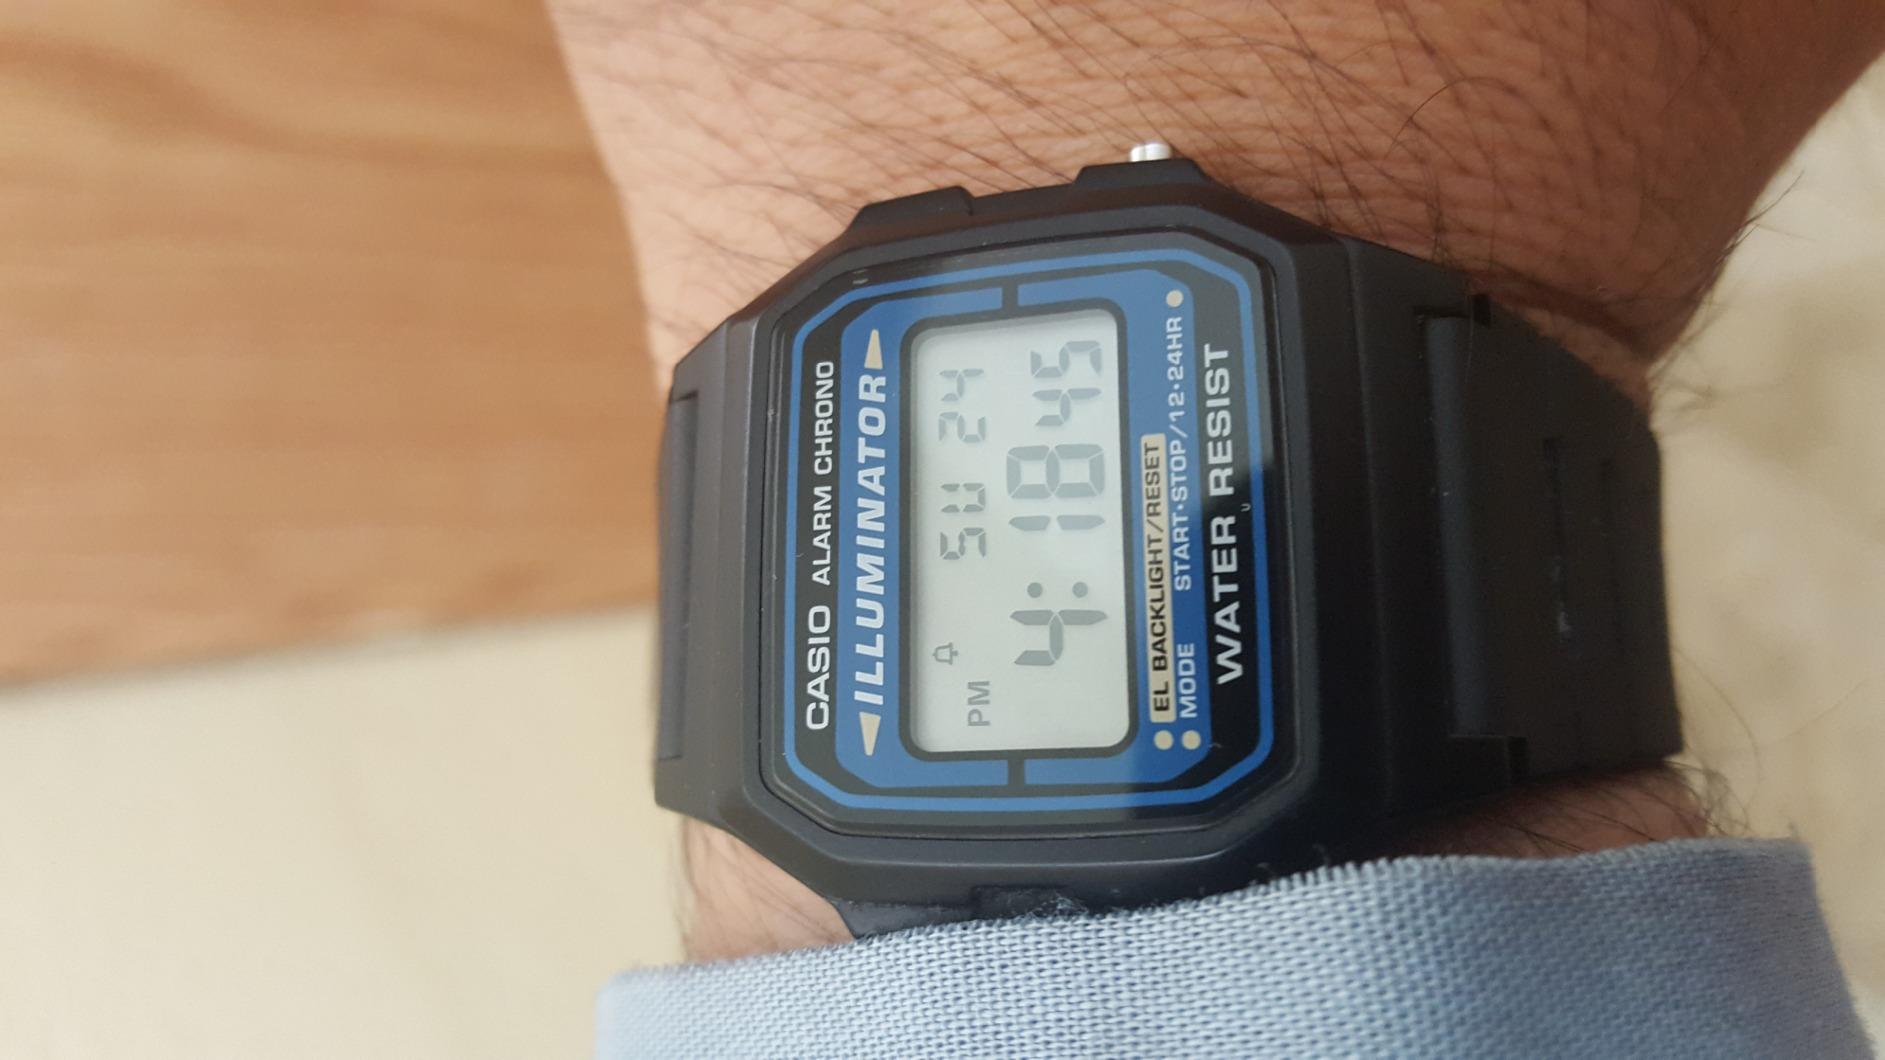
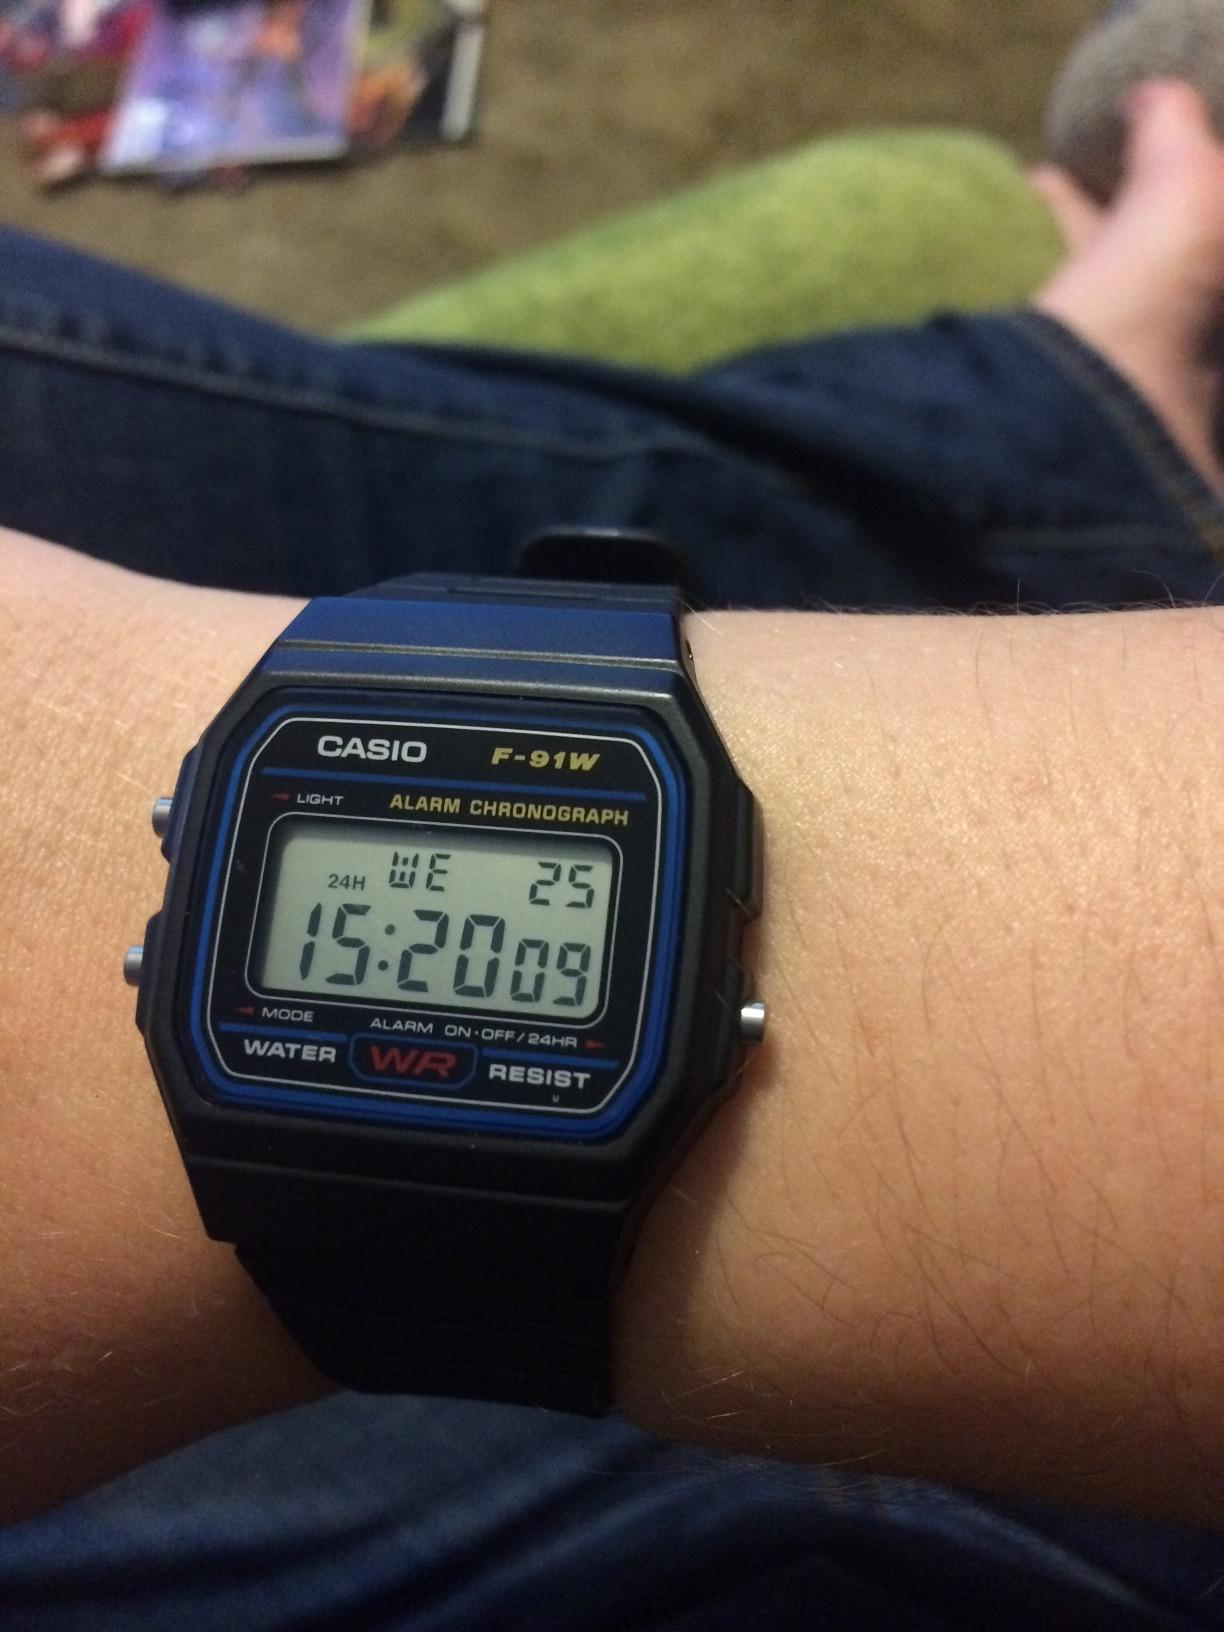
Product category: accessories_watch
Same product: no